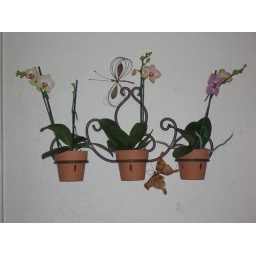
These are live orchids on the wall in my living room......they are so much prettier in person